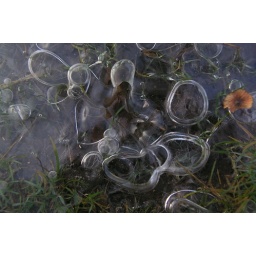
Winter lake in field near my willage. Frozen!